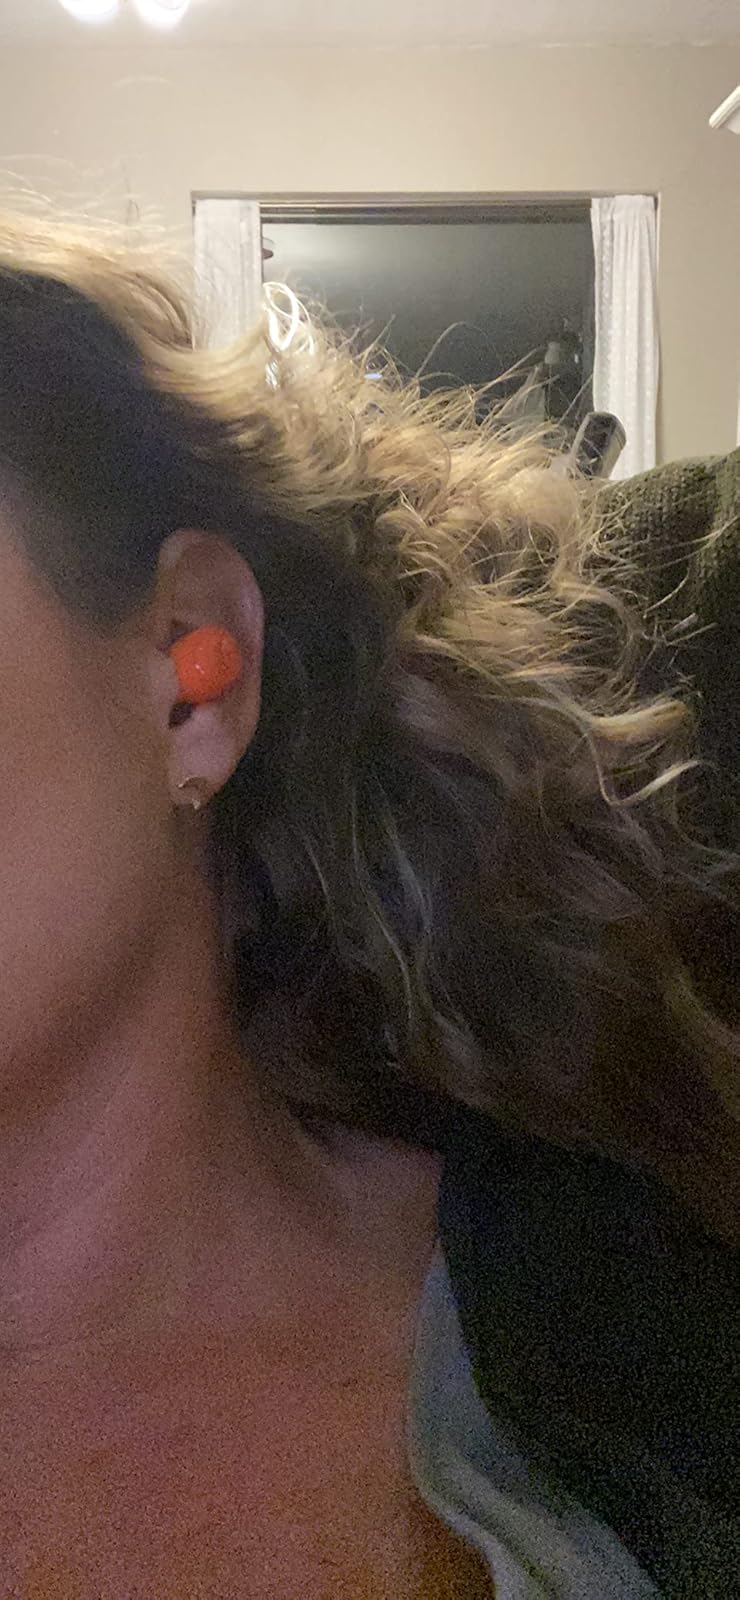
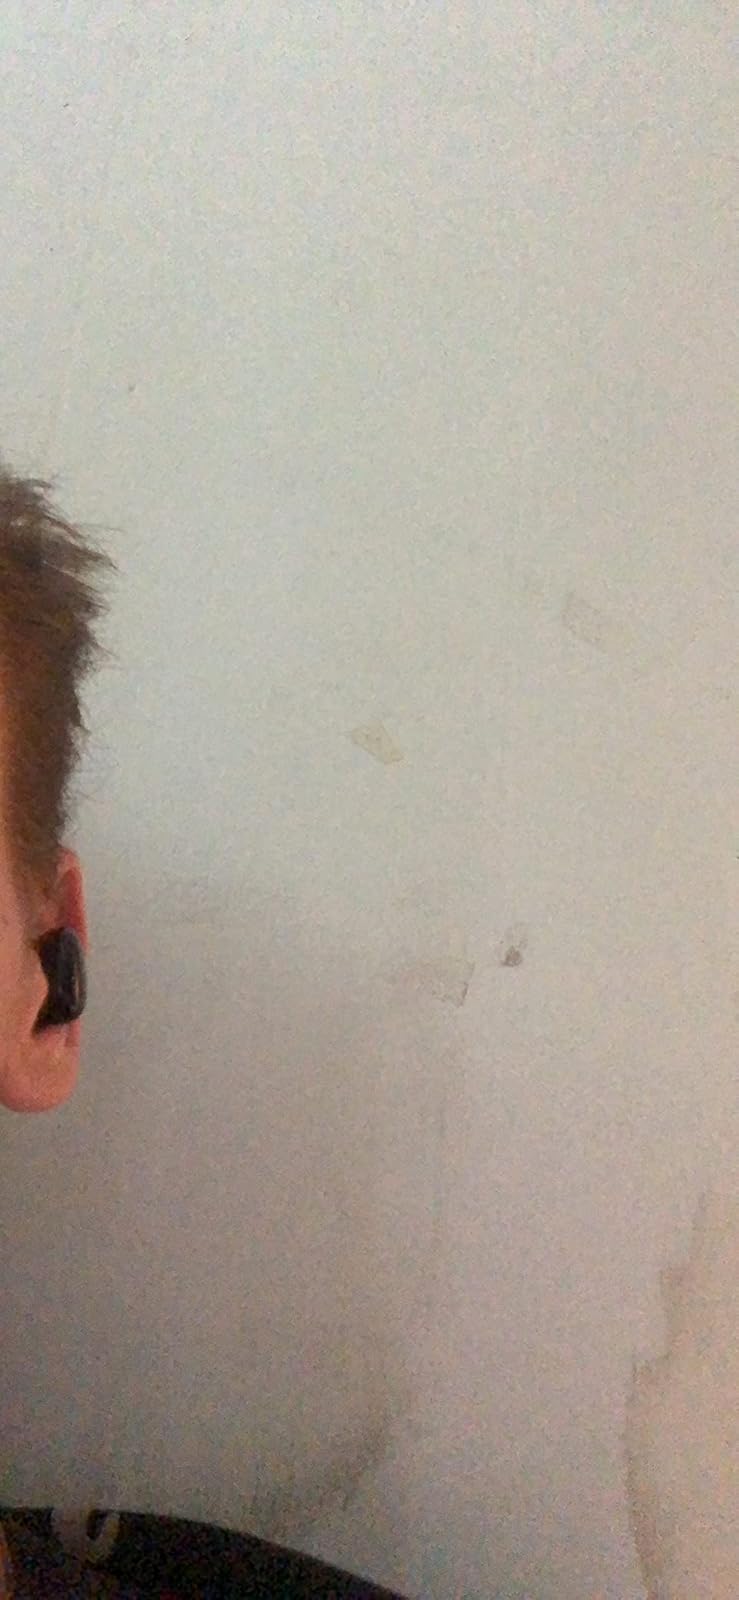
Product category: earbuds
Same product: no